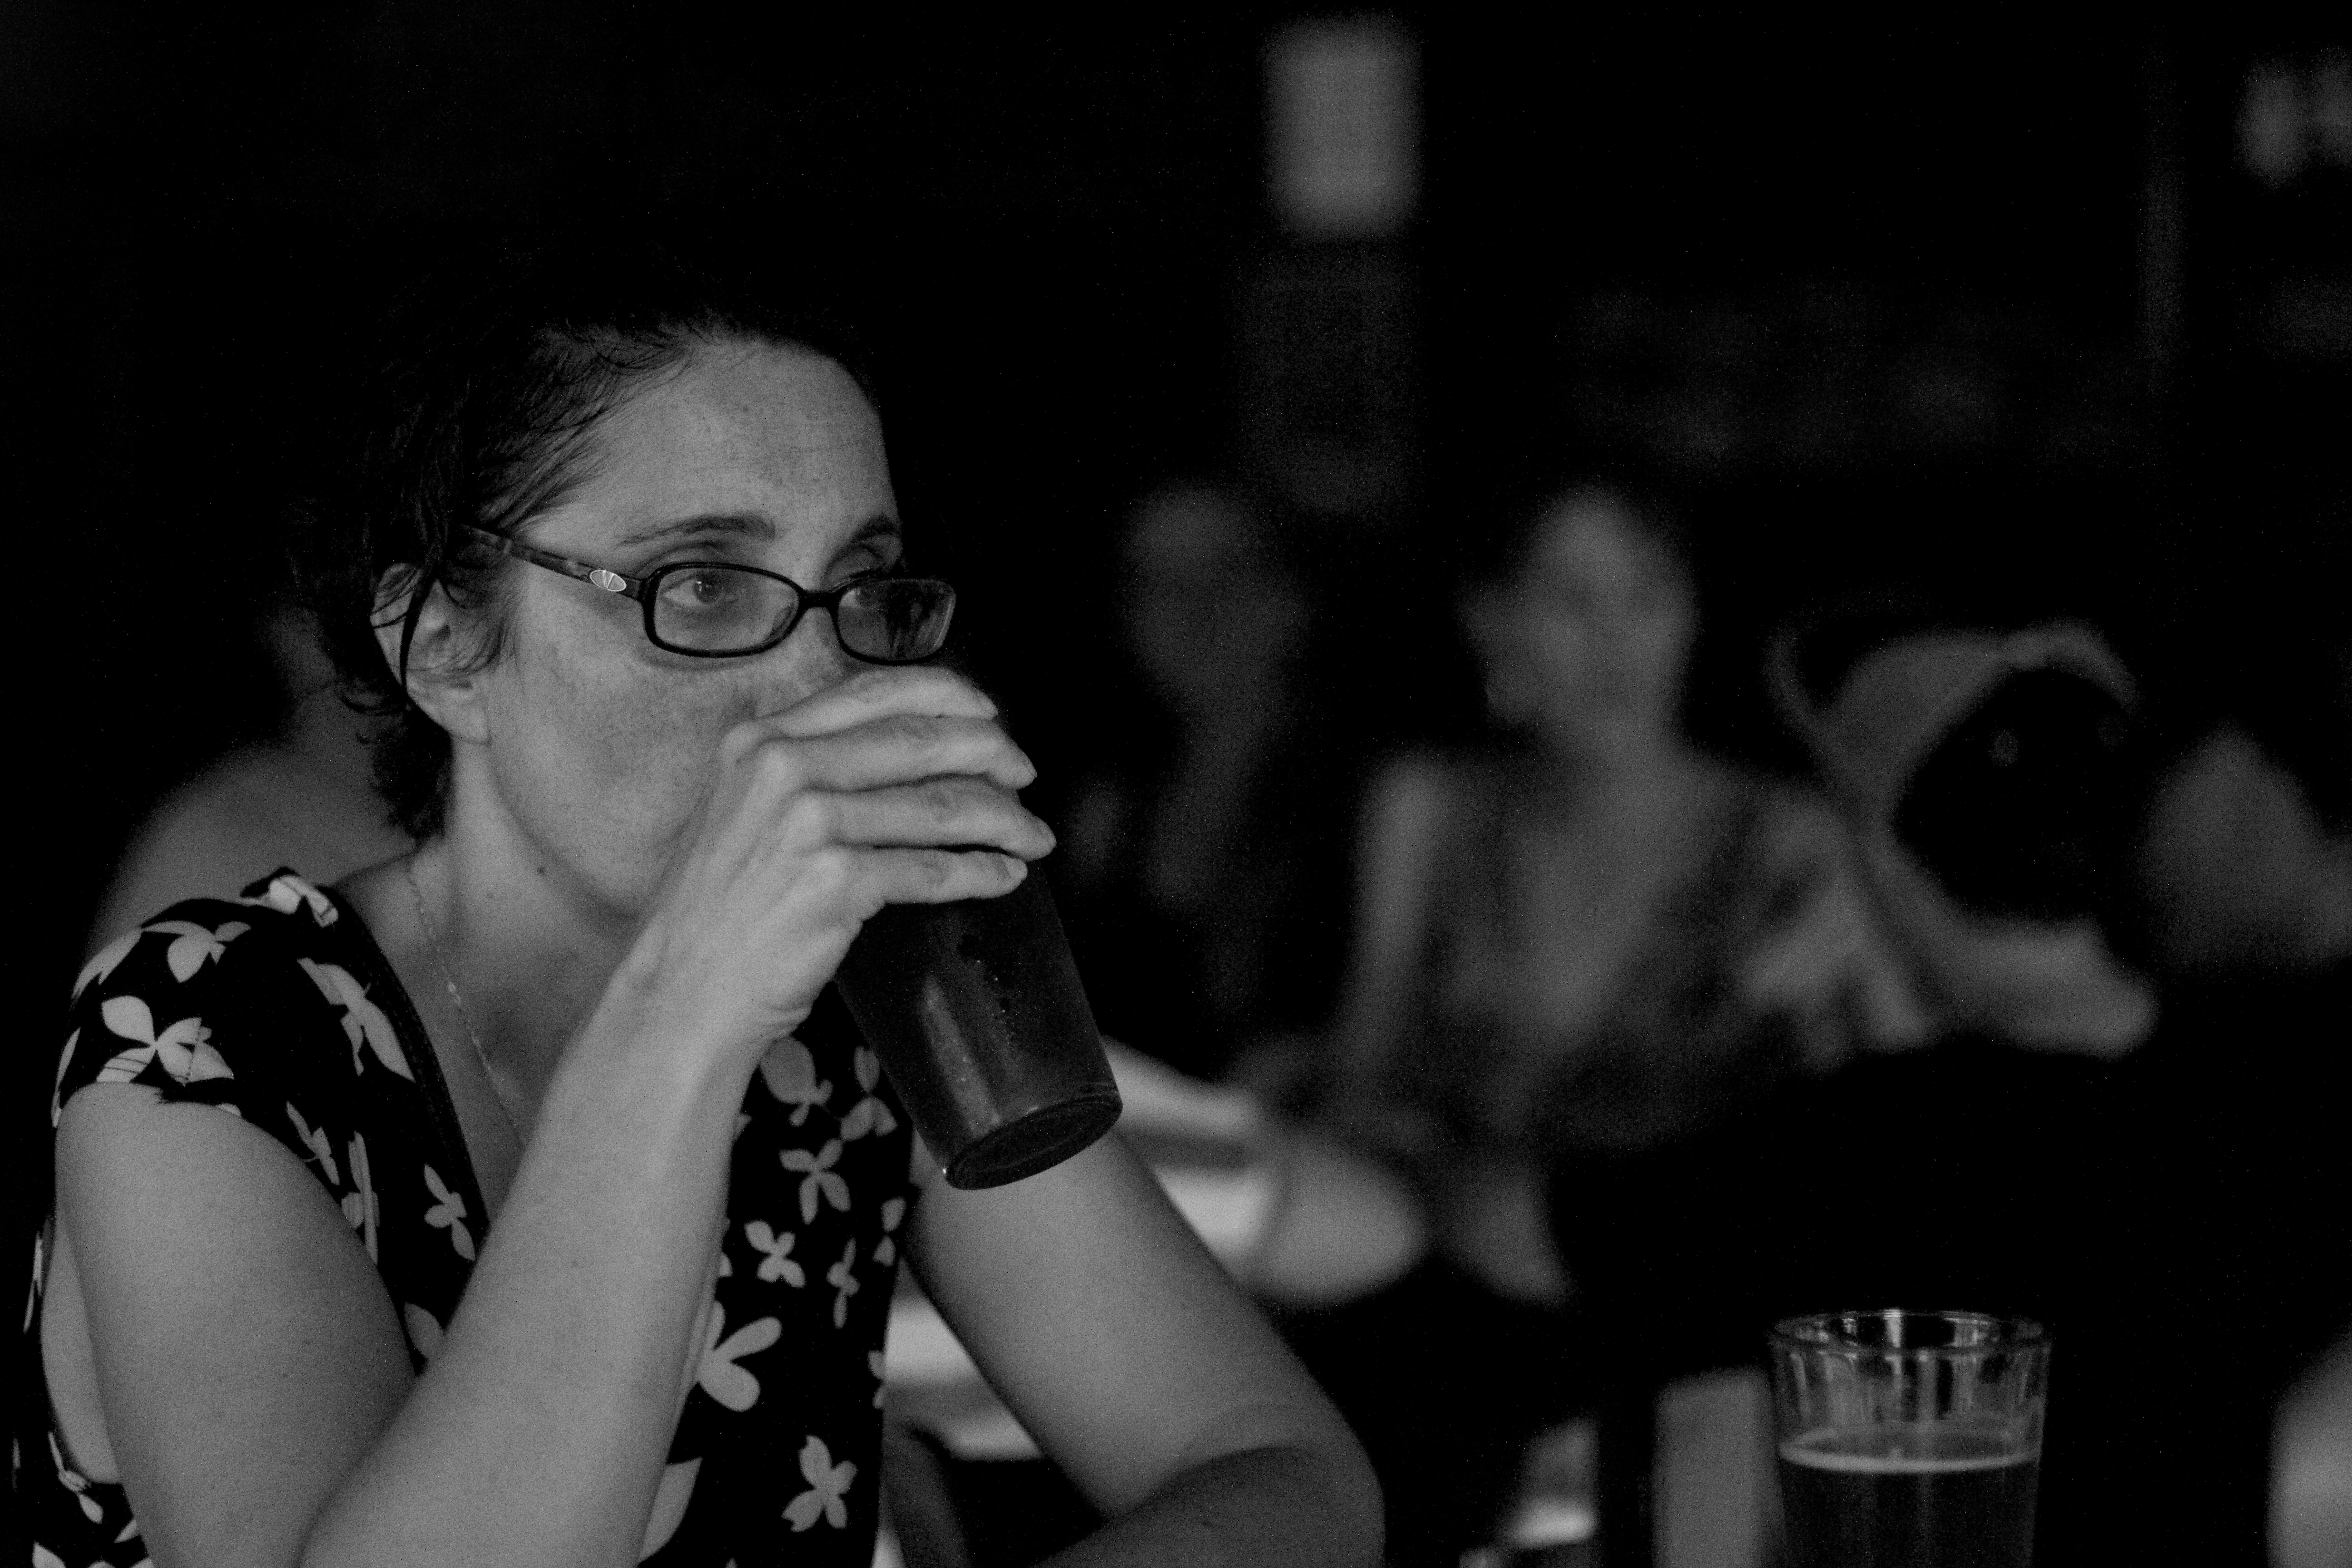
music, black and white, darkness, black, monochrome, bw, glasses, monochrome photography, film noir